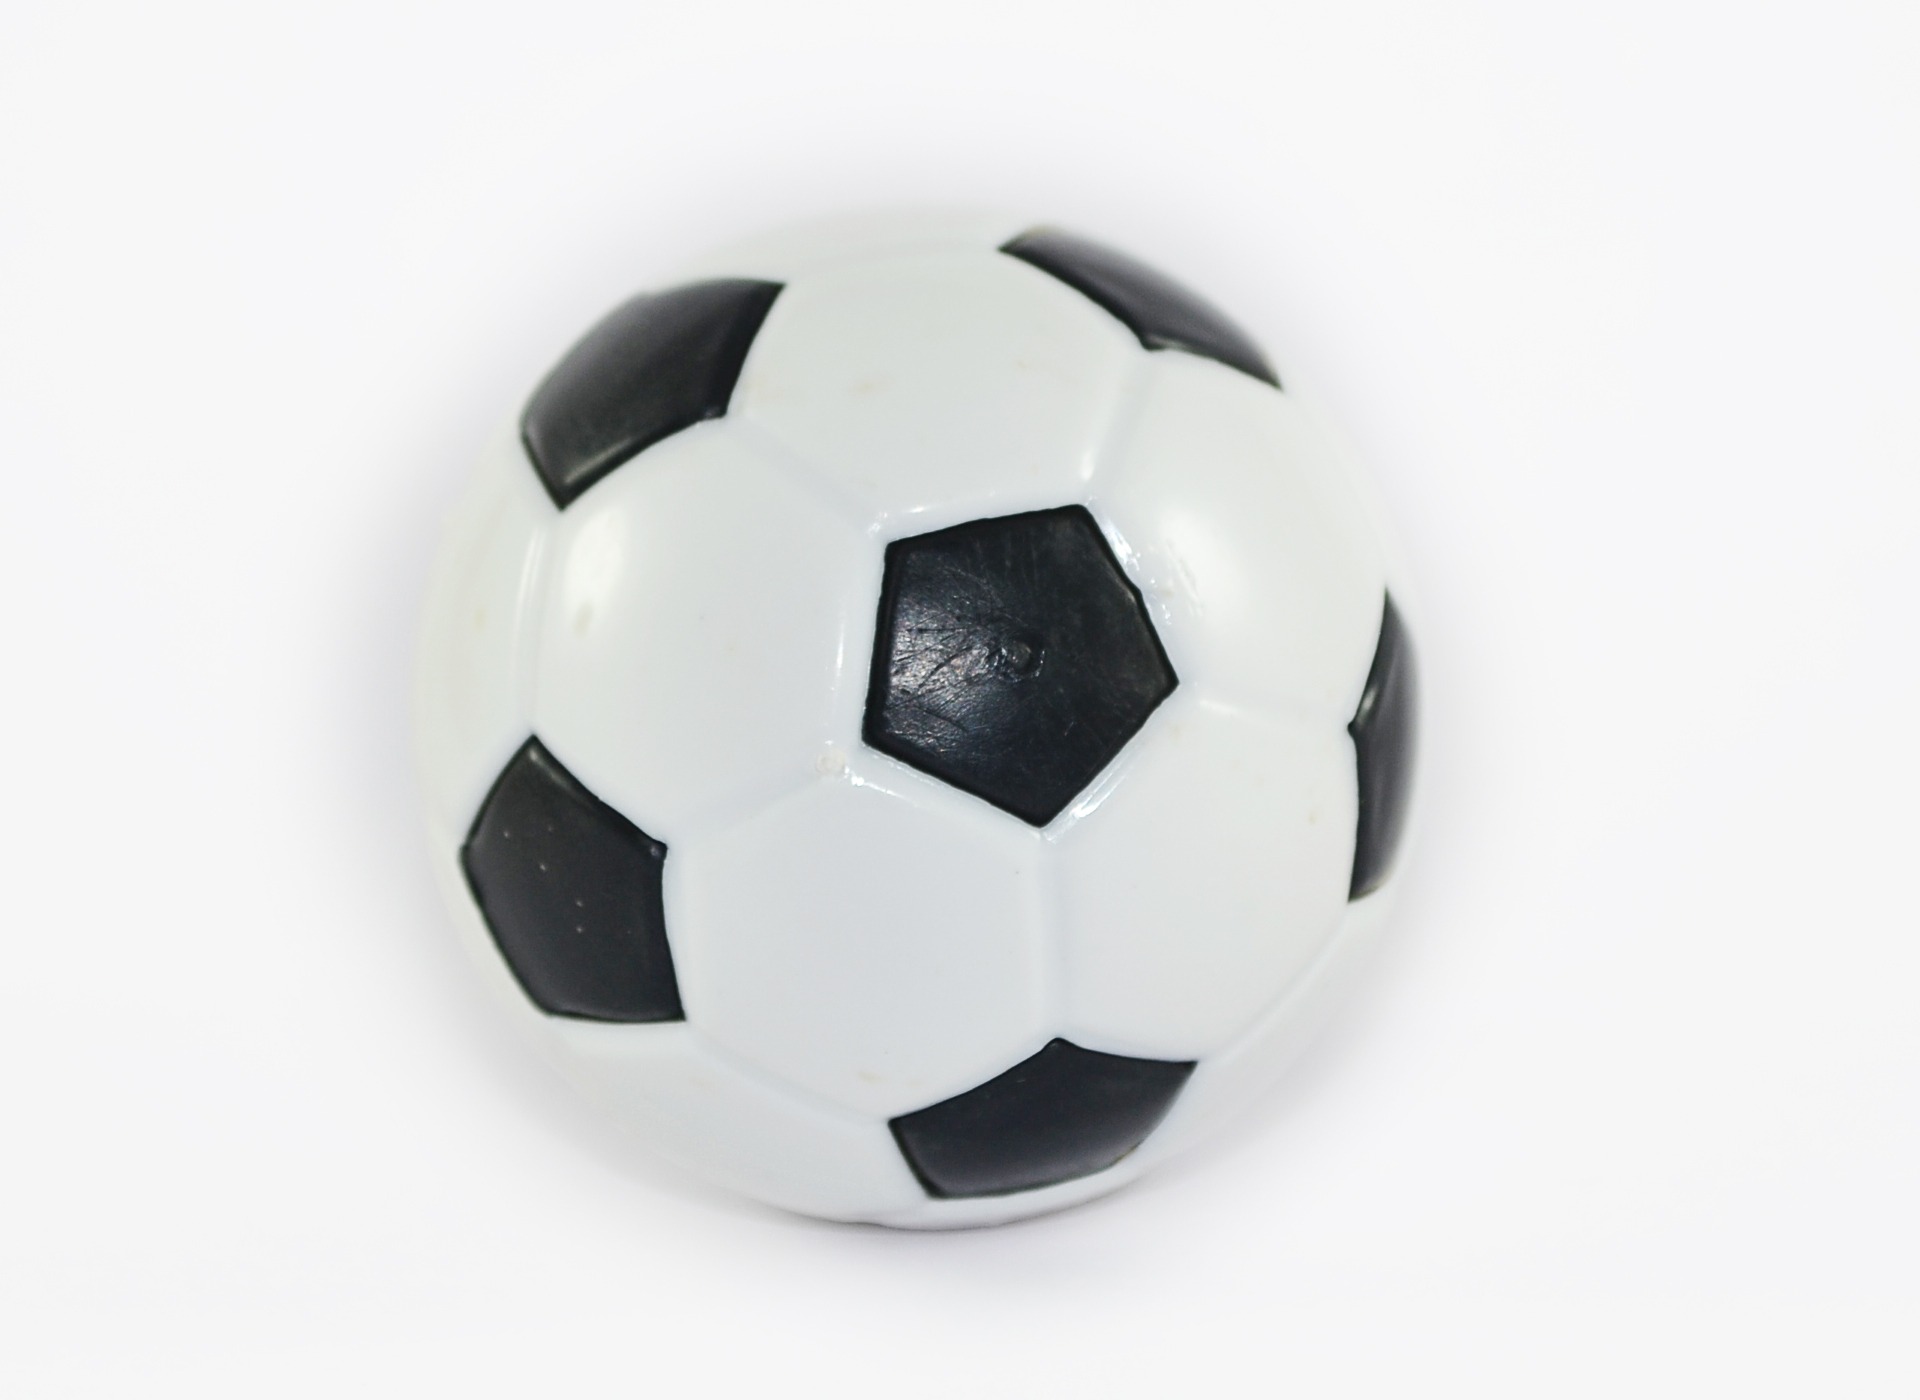
wheel, soccer, exercise, football, toy, health, sports equipment, free photos, font, children, fun, sports, ball, toys, entertainment, sri lanka, ceylon, rubber ball, mawanella